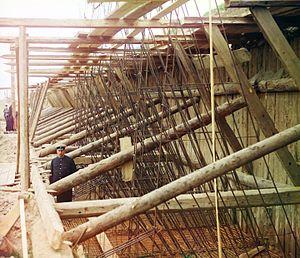
Si les ingénieurs ont beaucoup contribué au développement des bétons de ciment, l'idée d'y intégrer des armatures en acier revient à un garde champêtre et à un jardinier. De même, la mise au point du ciment moderne revient à Louis Vicat, mais Égyptiens et Romains utilisaient déjà des liants pour la construction.